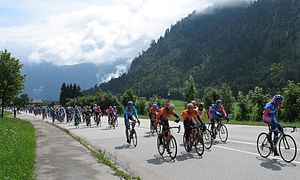
Tyskland Rundt
Tyskland Rundt 2006
Tyskland Rundt er det største cykelløb i Tyskland. Før blev løbet holdt i maj/juni, men i 2005 blev løbet flyttet til august af UCI ProTour.